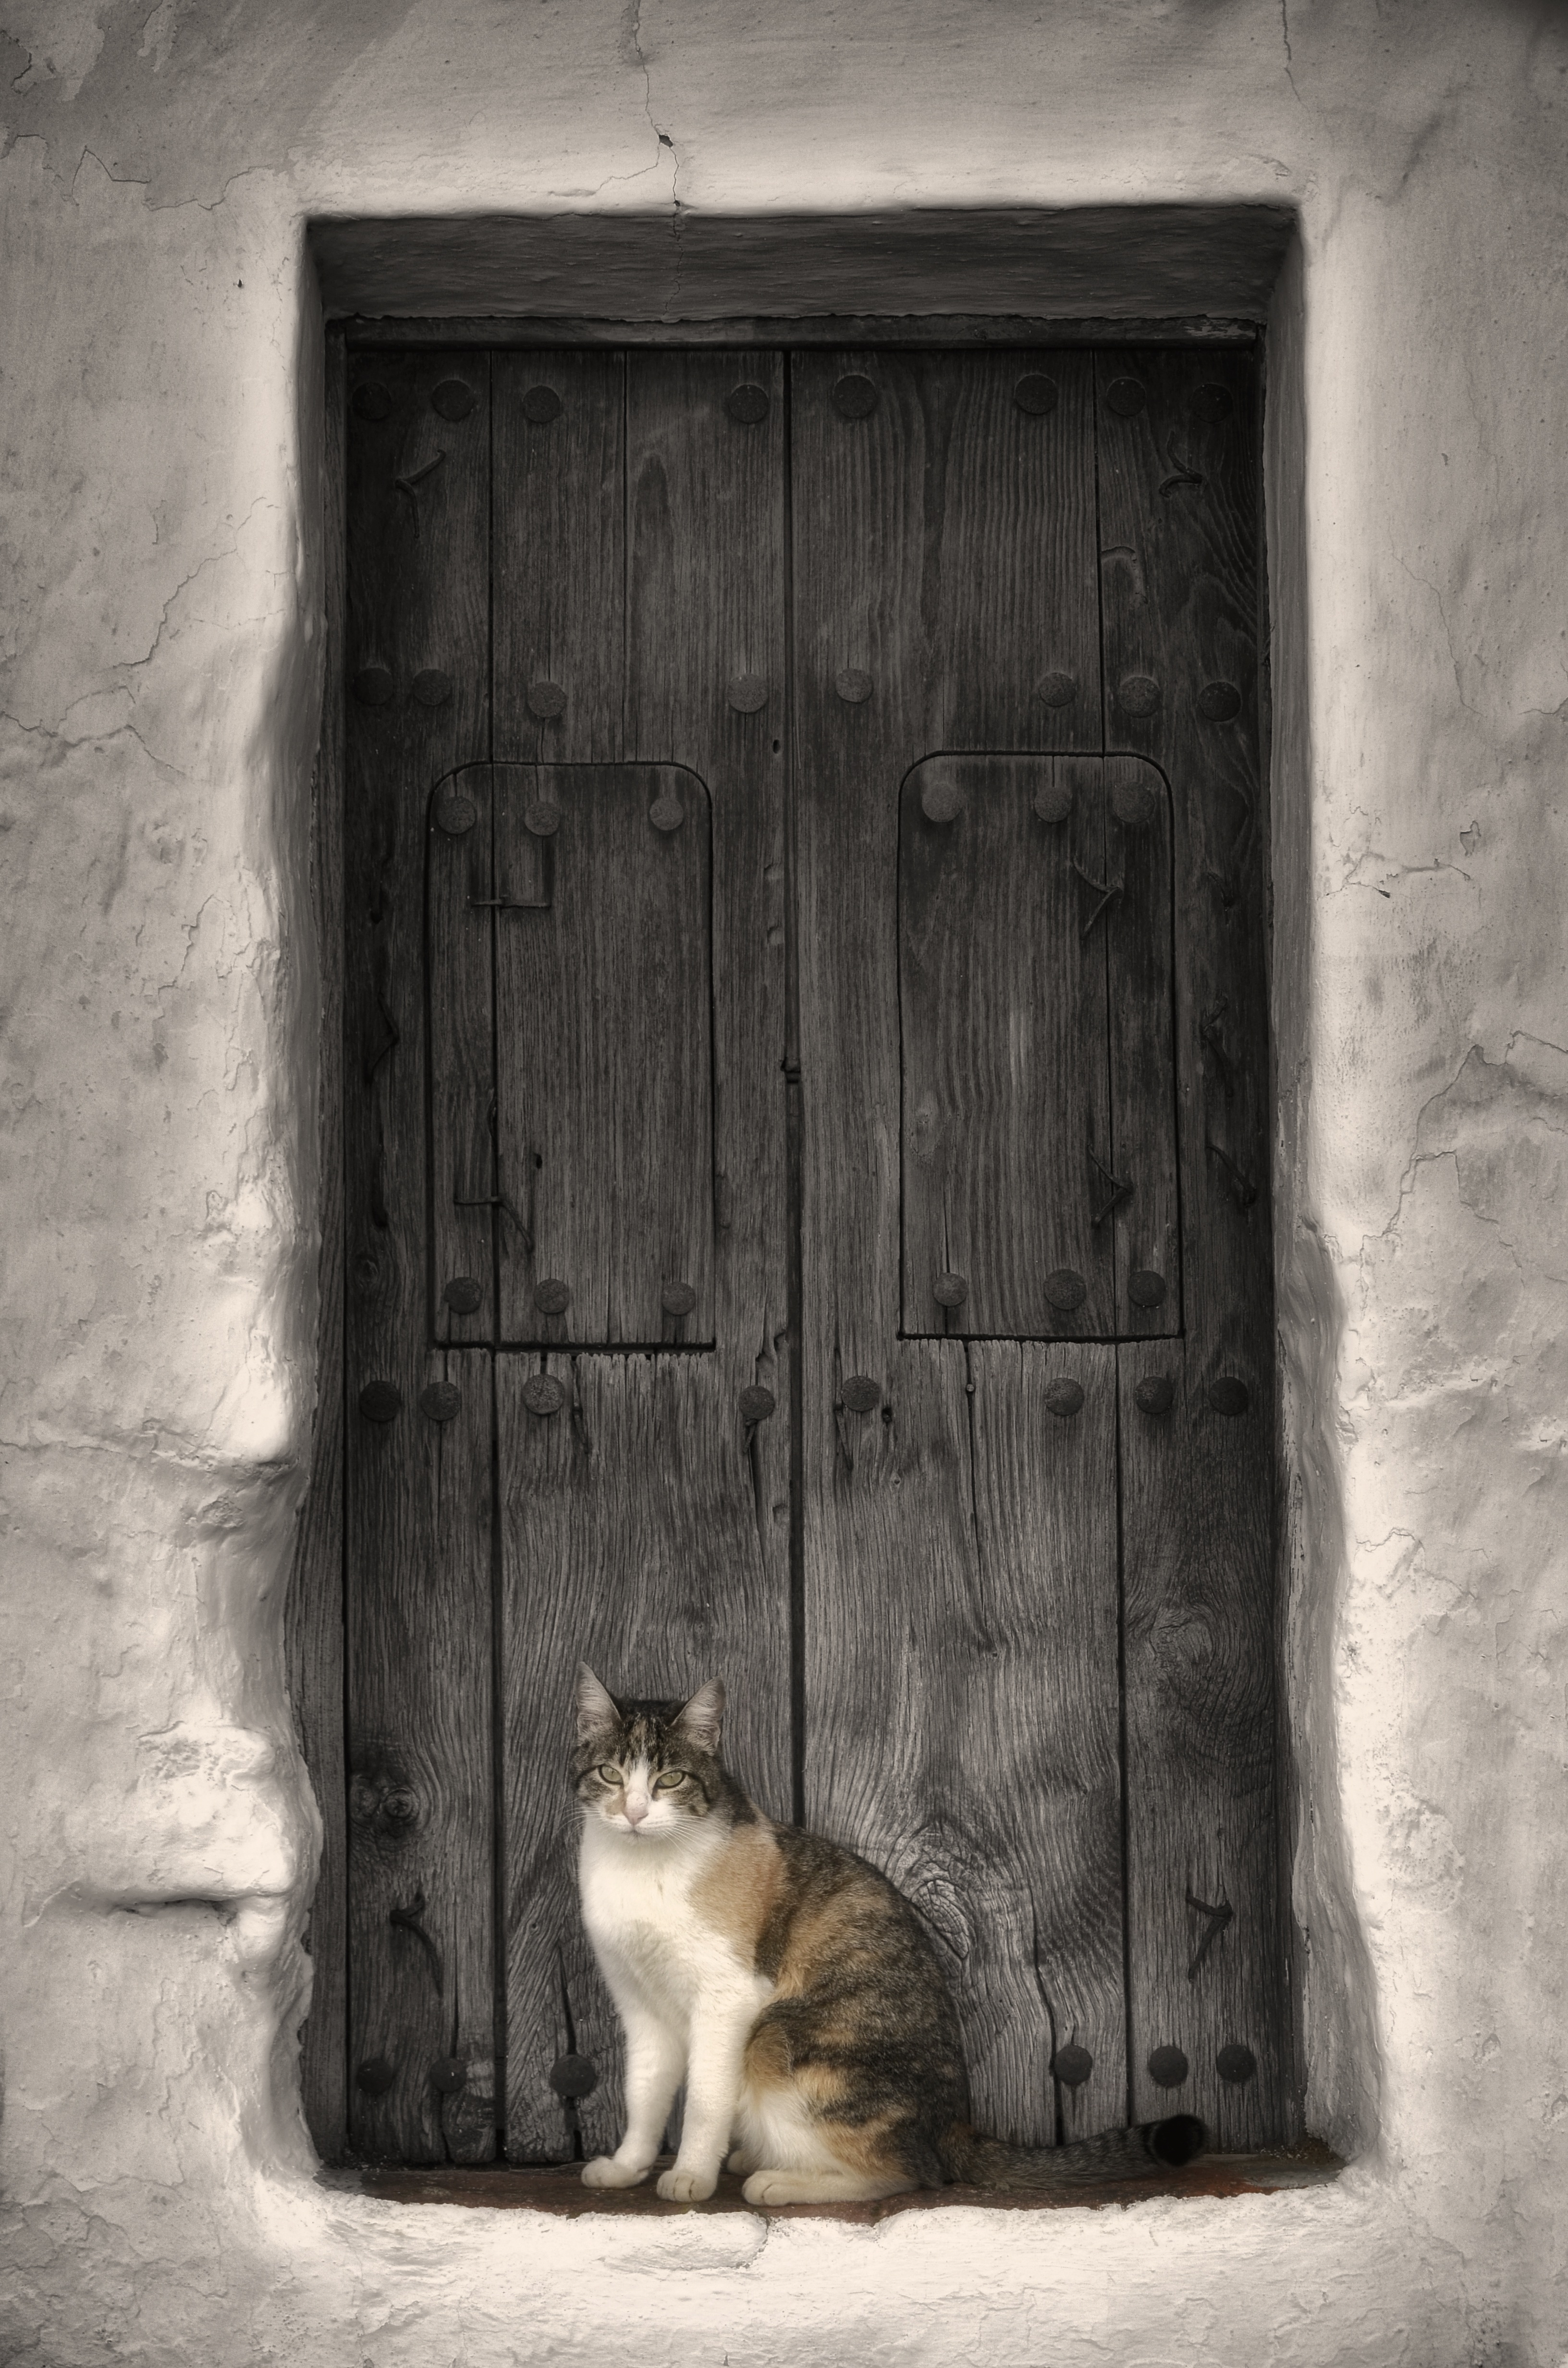
black and white, wood, white, window, wall, cat, mammal, black, monochrome, door, photograph, shape, animal home, monochrome photography